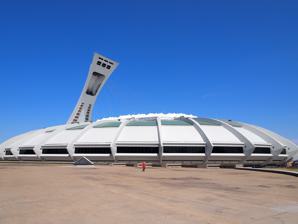
Building: Olympic Stadium (Montreal)
Country: Canada
Year built: 1976
Stadium built for the 1976 Olympic Games in Montreal Olympic Stadium Stade olympique The Big O Olympic Stadium Location in Montreal Show map of Montreal Olympic Stadium Location in Quebec Show map of Quebec Olympic Stadium Location in Canada Show map of Canada Address 4545 Pierre-de-Coubertin Avenue Location Montreal , Quebec , Canada Coordinates 45°33′29″N 73°33′07″W / 45.558°N 73.552°W / 45.558; -73.552 Public transit Pie-IX , Viau Owner Régie des Installations Olympiques (Government of Quebec) Capacity Permanent capacity: 56,040 (1992–present) 1976 Summer Olympics: 73,000 (1976–1992) Baseball : 49,757 (1992–present) Soccer : 61,004 Football : 66,308 Record attendance 78,322 ( Pink Floyd , July 6, 1977) Field size Foul Lines : 99 metres (325 ft) (1977), 101 metres (330 ft) (1981), 99 metres (325 ft) (1983) Power Alleys : 114 metres (375 ft) Centre Field : 123 metres (404 ft) (1977), 123 metres (405 ft) (1979), 123 metres (404 ft) (1980), 122 metres (400 ft) (1981), 123 metres (404 ft) (1983) Backstop : 19 metres (62 ft) (1977), 20 metres (65 ft) (1983), 16 metres (53 ft) (1989) Surface Grass (1976 and June 2, 2010) AstroTurf (1977–2001, 2005–06) Defargo Astrograss (2002–03) FieldTurf (2003–2005) Team Pro EF RD (2007–2014) Xtreme Turf by Act Global (2014–2022) FIFA Quality Pro (2023–) Construction Broke ground April 28, 1973 Opened July 17, 1976 April 15, 1977 (baseball) Construction cost C$ 770 million C$ 5.2 billion ( 2017 – including additional costs, interest and repairs for the entire Olympic Park ) Architect Roger Taillibert Tenants Montreal Expos ( MLB ) (1977–2004) Montreal Alouettes / Concordes ( CFL ) (1976–86, 1996–97, part-time 1998–2013) Montreal Manic ( NASL ) (1981–83) Montreal Machine ( WLAF ) (1991–92) CF Montréal ( MLS ) (2012–present, select games) Website Parc Olympique Website Olympic Stadium ( French : Stade olympique , pronounced [stad ɔlɛ̃pik] ) is a multi-purpose stadium in Montreal , Canada , located at Olympic Park in the Hochelaga-Maisonneuve district of the city. Built in the mid-1970s as the main venue for the 1976 Summer Olympics , it is nicknamed "The Big O", a reference to both its name and to the doughnut -shape of the permanent component of the stadium's roof. It is also disparagingly referred to as "The Big Owe" in reference to the high cost of its construction and of hosting the 1976 Olympics as a whole. The stadium is one of the largest by seating capacity in Canada. After the Olympics, artificial turf was installed and it became the home of Montreal's professional baseball and football teams. The Montreal Alouettes of the CFL returned to their previous home of Molson Stadium in 1998 for regular season games, but continued to use Olympic Stadium for playoff and Grey Cup games until 2012. Following the 2004 baseball season, the Expos relocated to Washington, D.C., to become the Washington Nationals . The stadium currently serves as a multipurpose facility for special events (e.g. concerts, trade shows) with a permanent seating capacity of 56,040. The capacity is expandable with temporary seating. CF Montréal (formerly known as Montreal Impact) of Major League Soccer (MLS) has used the venue when demand for tickets justifies the large capacity or when the weather restricts outdoor play at nearby Saputo Stadium in the spring months. The stadium has not had a main tenant since the Expos left in 2004.  Despite decades of use, the stadium's history of numerous structural and financial problems has largely branded it a white elephant . Incorporated into the north base of the stadium, inclined at 45°, and not completed until a full decade after the stadium's opening, is the Montreal Tower . At 165 metres (541 ft) it is the world's tallest inclined tower . The stadium and Olympic Park grounds border Maisonneuve Park , which includes the Montreal Botanical Garden , adjacent to the west across Sherbrooke Street ( Route 138 ). History Background and architecture As early as 1963, Montreal Mayor Jean Drapeau sought to build a covered stadium in Montreal. A covered stadium was thought to be all but essential for Drapeau's other goal of bringing a Major League Baseball team to Montreal, given the cold weather that can affect the city in April, October and sometimes even September.  In 1967, soon after the National League granted Montreal an expansion franchise for 1969, Drapeau wrote a letter promising that any prospective Montreal team would be playing in a covered stadium by 1971.  However, even though Quebec mayors have broad executive power, Drapeau could not make such a guarantee on his own authority.  Just as Charles Bronfman , who was slated to become the franchise's first owner, was ready to walk away, Drapeau had his staffers draw up a proposal for a stadium.  It was enough to persuade Bronfman to continue with the effort. Tower with cables for retractable roof The stadium was designed by French architect Roger Taillibert to be an elaborate facility featuring a retractable roof , which was to be opened and closed by cables suspended from a huge 165-metre (541 ft) tower – the tallest inclined structure in the world, and the tenth tallest structure in Montreal. The design of the stadium has been likened to that of the Australian Pavilion at Expo '70 in Osaka, Japan , although Taillibert had previously explored the concept of an umbrella-style roof for a theatre in Cannes (1964) and Piscine Carnot in Paris (1967). Soon after Montreal was awarded the 1976 Games, Drapeau struck a secret deal with Taillibert to build the stadium.  It only came to light in 1972. The 1976 Montreal Olympic Swimming Pool on July 25, 2017 The Olympic swimming pool is located under this tower. An Olympic velodrome (since converted to the Montreal Biodome , an indoor nature museum) was situated at the base of the tower in a building similar in design to the swimming pool. The building was built as the main stadium for the 1976 Summer Olympic Games. The stadium was host to various events including the opening and closing ceremonies , athletics , football finals, and the team jumping equestrian events. The building's design is cited as a masterpiece of Organic Modern architecture. Taillibert based the building on plant and animal forms, aiming to include vertebral structures with sinews or tentacles, while still following the basic plans of Modern architecture . Construction Back view at night The stadium was originally slated to be finished in 1972, but the grand opening was cancelled due to a strike by construction workers. The Conseil des métiers de la construction union headed by André "Dédé" Desjardins kept the construction site in "anarchic disorder" until the Quebec Premier Robert Bourassa bought him off in a secret deal. In his 2000 book Notre Cher Stade Olympique , Taillibert wrote "If the Olympic Games took place, it was thanks to Dédé Desjardins. What irony!" Further delays ensued due to the stadium's unusual design and Taillibert's unwillingness to back down from his original vision of the stadium even in the face of escalating costs for raw materials.  It did not help that the original project manager, Trudeau et Associés, seemed to be incapable of handling some of the most basic construction tasks. In 1974, the Quebec provincial government lost patience with the delays and cost overruns and fired Taillibert from the project. Additionally, the project was plagued by circumstances beyond anyone's control. Work slowed to a snail's pace for a third of the year due to Montreal's typically brutal winters. As a result, the stadium and tower remained unfinished at the opening of the 1976 Olympic Games. The roof materials languished in a warehouse in Marseille until 1982, and the tower and roof were not completed until 1987. It would be another year before the 66-tonne, 5,500 m 2 (59,000 sq ft) Kevlar roof (designed and built by Lavalin ) could retract. Even then, it could not be used in winds above 40 km/h (25 mph). Ultimately, it was only opened and closed 88 times. Observatory North-east view from elevator lower deck compartment When construction on the stadium's tower resumed after the 1976 Olympics, a multi-storey observatory was added to the plan, accessible via an inclined elevator , opened in 1987, that travels 266 metres (873 ft) along the curved tower's spine. The elevator cabin ascends from base of the tower to the upper deck in less than two minutes at a rate of 2.8 m/s (6.3 mph), with space for 76 persons per trip and a capacity of 500 persons per hour. The cabin is designed to remain level throughout its trip, while providing a panoramic view to its passengers. The elevator faces north-east, offering a view to the north, south and east. It overlooks the Olympic Village, the Biodome, the Botanical Gardens and Saputo Stadium.  The Olympic Park, the stadium's suspended roof and downtown Montreal can be viewed from the south-west-facing Observatory at the top of the tower. Stadium financing Aerial view at night Despite initial projections in 1970 that the stadium would cost only C$ 134 million to construct, strikes and construction delays served to escalate these costs. By the time the stadium opened (in an unfinished form), the total costs had risen to C$1.1 billion. The Quebec government introduced a special tobacco tax in May 1976 to help recoup its investment. By 2006, the amount contributed to the stadium's owner, the Olympic Installations Board (OIB) ( fr : Régie des Installations Olympiques), accounted for 8% of the tax revenue earned from cigarette sales. The 1976 special tobacco tax act stipulated that once the stadium was paid off, ownership of the facility would be returned to the City of Montreal. In mid-November 2006, the stadium's costs were finally paid in full, more than 30 years after it opened. The total expenditure (including repairs, renovations, construction, interest , and inflation) amounted to C$1.61 billion, making it—at the time all costs were paid off—the second most expensive stadium built (after Wembley Stadium in London). Despite initial plans to complete payment in October 2006, an indoor smoking ban introduced in May 2006 curtailed the revenue gathered by the tobacco tax. By 2014, the stadium's expense ranking had fallen to fifth, with the construction of costlier venues like MetLife Stadium , AT&T Stadium , and the new Yankee Stadium . Perceived by many to be a white elephant , the stadium has also been dubbed The Big Owe due to its astronomical cost. The stadium has generated on average $20 million in revenue each year since 1977. It is estimated that a large-scale event such as the Grey Cup can generate as much as $50 million in revenue. Continuing problems Although the tower and retractable roof were not completed in time for the 1976 Olympics, construction on the tower resumed in the 1980s. During this period, however, a large fire set the tower ablaze, causing damage and forcing a scheduled Expos home game to be postponed. In 1986, a large chunk of the tower fell onto the playing field prior to another Expos game August 29 vs. San Diego Padres forcing a doubleheader on August 30. In January 1985, approval was given by the Quebec government to complete the project and install a retractable roof, financed by an Olympic cigarette tax in the province. The tower construction and installation of the orange-coloured Kevlar roof were completed by April 1987, a decade later than planned. The roof experienced numerous rips, allowing rain to leak into the stadium. As part of various renovations made in 1991 to improve the stadium's suitability as a baseball venue, 12,000 seats were eliminated, most of them in distant portions of the outfield, and home plate was moved closer to the stands. Olympic Stadium's blue roof and new scoreboard installed in 2015 On September 8 of that year, support beams snapped and caused a 55- long-ton (62- short-ton ; 56 t ) concrete slab to fall onto an exterior walkway. No one was injured, but the Expos had to move their final 13 home games of that season to the opponents' cities.  The Expos hinted that the 1992 season was at risk unless the stadium was certified safe.  In early November, engineers found the stadium was structurally sound.  However, it took longer to certify the roof as safe because it had been badly ripped in a June windstorm. For the 1992 season, it was decided to keep the roof closed at all times. The Kevlar roof was removed in May 1998, making the stadium open-air for the 1998 season. Later in 1998, a $26 million non-retractable opaque blue roof was installed. In 1999, a 350 m 2 (3,770 sq ft) portion of the roof collapsed on January 18, dumping ice and snow on workers that were setting up for the annual Montreal Auto Show . The auto show and a boat show the following month were cancelled, and the auto show left the venue for good (since then, the Montreal Auto Show has usually been held at the Palais des congrès de Montréal ). Repaired once again, the roof was modified to better withstand winter conditions: the OIB installed a network of pipes to circulate heated water under the roof to allow for snow melting. Despite these corrective measures, the stadium floor remained closed from December to March. Birdair, the fabric provider and designer of the roof, was later sued for the roof failure. The installer of the roof, Danny's Construction, having suffered tremendous cost overruns along with its subcontractor Montacier, due to changes in the plans and specifications and delays, was terminated during the construction, and Birdair completed the project. Danny's Construction sued Birdair in 1999. In February 2010, after a lengthy trial, the Quebec Superior Court awarded a judgement in favour of Danny's Construction and dismissed Birdair's countersuit. The stadium's condition suffered considerably in the early 21st century. During the Expos' final years in Montreal, it was coated with grime, and much of the concrete was chipped, stained, and soiled. Plans for a third roof In 2009, the stadium received approval to remain open in the winter, provided weather conditions are favourable. However, the Olympic Installations Board issued a report stating that the roof was unsafe during heavy rainfall or more than 8 centimetres (3.1 in) of snow, and that it rips 50 to 60 times a year. The city fire department warned in August 2009 that without corrective measures, including a new roof, it may order the stadium closed. Events cannot be held if more than 3 centimetres (1.2 in) of snow are predicted 24 hours in advance, such as caused postponement of the Montreal Impact home opener soccer match in March 2014. A contract for a new permanent steel roof was awarded in 2004, with an estimated $300 million price tag. In June 2010, the Olympic Installations Board sought approval from the provincial government for the contract. In May 2011 a committee was formed to study the future of the stadium and improve the usage of the stadium, pool, and sports centre. A slab of concrete measuring approximately 8 by 12 metres (26 by 39 ft) fell from the roof of the stadium's underground parking facility on March 4, 2012. There were no injuries. The roof continues to deteriorate, with 7,453 tears as of May 2017, limiting use of the venue in winter to when there are three or fewer centimetres of snow on the roof. In 2015, a new high definition scoreboard was installed, replacing the aging two-panel display dating back to the stadium's renovations in 1992. In November 2017, the Quebec government approved a new roof, estimated to cost $250 million. The new roof was then planned to be removable, allowing the stadium to either be open-air or enclosed, consistent with the intent of the original roof. The option of a removable portion of the roof has since been removed from the scope of the project. Inside the stadium during renovation work, 2024 The Olympic Installations Board has estimated the cost of demolishing the stadium would be between $500 and $700 million, though this figure is based on a preliminary two-month study and thus has a high margin of error. The high cost of demolition is due to the stadium being built of pre-stressed concrete, which rules out a controlled implosion or wrecking ball, and instead would require carefully removing the rebar wire which is under tension. In February 2024, Quebec Tourism Minister Caroline Proulx announced that the expected cost of the new roof had increased to $870 million. She said the new roof will take four years to construct, and is expected to last for 50 years. She said demolition of the stadium is "unthinkable" and not an option, for multiple reasons: the structure is an icon of Quebec, Montreal's Metro runs directly beneath the stadium, multiple businesses lease space in the office tower, and demolition would cost an estimated $2 billion. However, Le Journal de Montréal reported that the number was inflated, and demolition would cost only a small fraction of that amount. In addition, they reported that the cited cost for the new roof did not include hundreds of millions of dollars in additional work necessary to correct acoustics and remodel seats and restrooms. Post-Olympic use Gridiron football The Alouettes in action in 2010 The Canadian Football League 's Montreal Alouettes became the stadium's first major post-Olympic tenant when they moved their home games there halfway through the 1976 season .  Capacity was reduced from its Olympic capacity of 72,000 to 58,500, but leapt to 66,308 when the natural grass was replaced with AstroTurf ahead of the 1977 season . The Alouettes remained there through 1986, the franchise's final season of operations; the team would shut down shortly after the start of the 1987 season . A revived Alouettes franchise returned for the 1996 and 1997 seasons , but then moved to the Percival Molson Stadium in 1998. The Alouettes used Olympic Stadium for select regular season games until 2009, and playoff games until 2012. Due to the increased popularity of the Alouettes and the small capacity of Percival Molson Stadium, the team considered returning to Olympic Stadium on a full-time basis, but instead renovated Percival Molson Stadium to increase its capacity. In addition, the stadium holds the record for the largest Grey Cup attendance, that of the 1977 Grey Cup game, in which the hometown Montreal Alouettes defeated the Edmonton Eskimos, 41-6 before 68,318 spectators; this despite a local transit strike and harsh winter weather conditions. Olympic Stadium has hosted the Grey Cup a total of six times, most recently in 2008 when the Calgary Stampeders defeated the hometown Alouettes. The stadium holds the record for nine of the ten largest crowds in CFL history , which include five regular-season and four Grey Cup games. A single-game record crowd numbering 69,083 attended a game played on September 6, 1977, between the Alouettes and Toronto Argonauts . In 1991 and 1992, the stadium was the home of the Montreal Machine of the World League of American Football . This included hosting World Bowl '92 on June 6, 1992, in which the Sacramento Surge defeated the Orlando Thunder 21–17 before 43,789. [ better source needed ] In 1988 (Jets and Browns) and 1990 (Steelers and Patriots), NFL pre-season games were played at Olympic Stadium. Baseball Detail of the roof including the foul lines In 1977, the stadium replaced Jarry Park Stadium as the home ballpark of the National League 's Montreal Expos . As a part of the team's franchise grant, a domed stadium was supposed to be in place for the 1972 baseball season. However, due to the delays in constructing Olympic Stadium, until 1977, the Expos annually sought and received a waiver to remain at Jarry.  As late as January 1977, it was thought the Expos would have to play at least part of the 1977 season at Jarry as well.  The Parti Québécois ' landslide victory in the 1976 provincial elections caused the Expos to break off lease talks.  However, an agreement was reached in February, and an official announcement came in March. The Expos regularly played 81 home games every season until 2003 , when they played 22 home games in Puerto Rico at Hiram Bithorn Stadium in San Juan . The Expos played 59 home games at Olympic Stadium in each of their final two seasons of 2003 and 2004; the franchise moved south to Washington, D.C. for the 2005 season and became the Washington Nationals . Olympic Stadium's first baseball game was played on April 15, 1977. In front of 57,592, the Expos lost 7–2 to the Philadelphia Phillies . However, the Expos had to use a hacksaw to cut open the locks because the OIB did not have a master key . The Expos played five home playoff games in 1981; two in the NLDS against the Phillies, and three in the NLCS against the Los Angeles Dodgers , who went on to win the World Series . On October 19, the Expos lost the decisive fifth game, 2–1, to the Dodgers on Rick Monday 's ninth-inning home run . In 1982, the Major League Baseball All-Star Game was played at Olympic Stadium in front of 59,057—a stadium record for baseball. On September 29, 2004, the Expos played their last game in Montreal, losing 9–1 to the Florida Marlins before 31,395. Olympic Stadium panoramic during an MLB preseason game in 2014 Olympic Stadium proved to be somewhat problematic as a baseball venue. As in all multipurpose stadiums, the lower seating tier was set further back than in baseball-specific parks to accommodate the football field. However, since Canadian football fields are longer and wider than American football fields, Olympic Stadium's lower tier was set back even further than comparable seats at American multipurpose stadiums. The upper deck was one of the highest in the majors; as was the case with most of its multipurpose counterparts, most of the upper-deck seats, particularly those in the outfield, were too far away to be of any use during the regular season. The Expos were not consulted on the stadium's location, design, or construction even though they were slated to be its primary tenants.  Nonetheless, for most of their tenure they put considerable effort into making the atmosphere friendlier for baseball.  During the 1970s and early 1980s, fans arriving at the stadium from the Metro were greeted by an oom-pah band playing " The Happy Wanderer ."  Whenever an opposing pitcher tried to hold a runner at first rather than pitch, the sound system would cluck at him like a chicken. Before the 1991 season , the OIB began a major overhaul on the stadium's baseball configuration. The lower deck in centre field was removed to make room for a larger scoreboard with replay capability. That scoreboard was installed ahead of the 1992 season .  Also ahead of the 1992 season, the running track was removed, home plate was moved closer to the stands and new seats closer to the field were installed.  Several distant sections of permanent seating beyond the outfield fence were closed, replaced with bleacher seats directly behind the fence. The total seating capacity for baseball was reduced from a high of around 60,400 to 46,000. The Expos were very successful in the stadium for a time, with above National League median attendance in 1977 and from 1979 to 1983. The Expos outdrew the New York Mets from 1977 to 1983, and 1994 to 1996, as well as the New York Yankees in 1982 and 1983. The stadium's playing conditions left much to be desired. For most of the Expos' tenure, the playing surface was an extremely thin AstroTurf carpet, with only equally thin padding between it and the concrete floor. It was so hard on players' knees that visiting teams frequently ran at a nearby park. Longtime Expos trainer Ron McClain begged for a replacement, but the OIB was unwilling to spend the $1 million needed for a new surface. Before the roof finally arrived, players had to contend with huge patches of ice in early April or late September.  Additionally, for most of the Expos' tenure, the padding on the fence was so thin that fielders risked severe injury by going after long fly balls.  However, the OIB was also unwilling to replace the padding. By the 1990s, several free agents specifically demanded that the Expos be taken out of consideration due to the poor playing conditions. By the mid-1990s, owner Claude Brochu concluded that Olympic Stadium was not suitable as a baseball venue, and actively campaigned for a replacement. Brochu sold the team to Jeffrey Loria in 2000, who was equally dissatisfied with Olympic Stadium; he bluntly stated, "We cannot stay here."  However, Quebec Premier Lucien Bouchard refused to authorize public funding deemed necessary for a replacement, in part because Olympic Stadium still had not been paid for. The poor conditions played a role in the Expos nearly being disbanded in the 2001 Major League Baseball contraction plan , which fell through due to court rulings. Ten years after the last Expos game at Olympic Stadium, the Toronto Blue Jays played two spring training games at the stadium against the New York Mets on March 28 and 29, 2014, with combined attendance of 96,350. The Jays would continue this practice for the next 5 years: against the Cincinnati Reds on April 3 and 4, 2015, with combined attendance of 96,545, the Boston Red Sox on April 1 and 2, 2016, with combined attendance of 106,102, the Pittsburgh Pirates on March 31 and April 1, 2017, combined attendance of 95,382, the St. Louis Cardinals on March 26 and 27, 2018, with combined attendance of 51,151 and the Milwaukee Brewers on March 25 and 26, 2019, with a combined attendance of 46,984. The New York Yankees were scheduled to play there on March 23 and 24, 2020; however, the games were cancelled due to the COVID-19 pandemic . No further games have been scheduled since, ending baseball spring training at the Montreal Olympic Stadium. Longest home runs Willie Stargell of the Pittsburgh Pirates hit the longest home run at Olympic Stadium on May 20, 1978, driving the ball into the second deck in right field for an estimated distance of 535 feet. The yellow seat that marked the location where the ball landed has been removed from the 300 level (a new yellow marker seat was placed in 2015). The seat is now preserved at the Canadian Baseball Hall of Fame . Stargell also hit a notable home run at the Expos' original Montreal home, Jarry Park, which landed in a swimming pool beyond the right field fence. On April 4, 1988, the Expos' Opening Day, Darryl Strawberry of the New York Mets hit a ball off a speaker which hangs off a concrete ring at Olympic Stadium, estimated to have travelled 525 feet. Henry Rodríguez hit a ball on June 15, 1997, that bounced off the concrete ring in right field, caromed up to hit the roof, and came down, hitting a speaker. The distance travelled by this ball is also estimated at 525 feet. The longest home run hit to left field was Vladimir Guerrero 's blast on July 28, 2003, that hit an advertising sign directly below the left field upper deck. The ad was later replaced with a sign reading "VLAD 502". Soccer Olympic Stadium with natural grass field The Olympic Stadium was the home of the NASL 's Montreal Manic soccer team from 1981 to 1983. A 1981 playoff game against the Chicago Sting attracted a crowd of over 58,000. Several games of the 2007 FIFA Under 20 World Cup were played at Olympic Stadium and drew the largest crowds of the tournament, including two sell-outs of 55,800. Olympic Stadium hosted a CONCACAF Champions League quarter-final game pitting the original Montreal Impact – who played primarily in the adjacent Saputo Stadium – against Club Santos Laguna of the Liga MX (Mexico First Division) on February 25, 2009. This was the first time an international soccer game took place in Montreal during the winter months. The Impact won 2–0 in front of a record crowd of 55,571. The stadium was also home to a friendly match between the Impact and A.C. Milan of the Italian Serie A on June 2, 2010, before 47,861. On July 25, 2009, Olympic Stadium became the first stadium outside France to host Ligue 1 's Trophée des Champions , a super cup played by the winner of Ligue 1 and the Coupe de France . Over 34,000 attended the game. Bordeaux defeated Guingamp , 2–0. The game was held in Montreal to help Ligue 1 break into the growing North America soccer market. On March 17, 2012, a record crowd of 58,912 packed Olympic Stadium to cheer on the current version of the Montreal Impact for their MLS debut on home soil, in an entertaining 1–1 draw with the Chicago Fire , setting a new attendance record for professional soccer in Quebec. That record was later broken on May 12, 2012, with 60,860 people for a match against the LA Galaxy , also setting a new attendance record for professional soccer in Canada. On August 24, 2014, the Olympic Stadium hosted the final match of the 2014 FIFA U-20 Women's World Cup . On April 29, 2015, a record crowd of 61,004 attended the final match of the CONCACAF Champions League between the Montreal Impact and Club América , establishing a new record attendance for professional soccer in Canada. The Olympic Stadium hosted tournament matches for the 2015 FIFA Women's World Cup along with other stadiums across Canada. One notable game was the semi-final match-up between the United States and Germany that took place on June 30, 2015, which drew a crowd of 51,176 people. The Americans won 2–0 in front of a largely partisan crowd and then went on to win their record third FIFA Women's World Cup trophy the following Sunday in Vancouver . This stadium was originally one of Canada's three candidate venues for the 2026 FIFA World Cup and was expected to get a retractable roof. However, Montreal withdrew from the host city selection process for the World Cup on July 6, 2021. 2015 FIFA Women's World Cup 2015 FIFA Women's World Cup Date Time ( EDT ) Team #1 Result Team #2 Round Attendance 9 June 2015 16:00 Spain 1–1 Costa Rica Group E 10,175 19:00 Brazil 2–0 South Korea 13 June 2015 16:00 Brazil 1–0 Spain 28,623 19:00 South Korea 2–2 Costa Rica 15 June 2015 16:00 Netherlands 1–1 Canada Group A 45,420 17 June 2015 16:00 England 2–1 Colombia Group F 13,862 21 June 2015 16:00 France 3–0 South Korea Round of 16 15,518 26 June 2015 16:00 Germany 1–1 (5–4 pen.) France Quarterfinals 24,859 30 June 2015 19:00 United States 2–0 Germany Semifinals 51,176 Office space Starting in 2018, the Desjardins Group plans to move approximately 1000 of its employees into the Montreal Tower. The company plans to occupy 7 of the 12 floors available in the tower. It is estimated that around $60 million in renovations are required before Desjardins can move in. Other Cyclists ride inside the stadium during the 2019 Tour la Nuit In winter 1977, Emerson, Lake and Palmer filmed a performance of their arrangement of the Aaron Copland piece " Fanfare For The Common Man " at the stadium. The group also recorded a concert at the stadium in August of that year and released it as a live album . Olympic Stadium hosted the 1978 World Junior Speed Skating Championships where they crowned the American siblings Eric and Beth Heiden as junior world champions. In August 1979 the Olympic Stadium hosted the 1979 IAAF World Cup in Athletics . The Catholic Charismatic Renewal Assembly took place in the presence of Father Emiliano Tardif in 1979. On June 20, 1980, Roberto Durán defeated Sugar Ray Leonard to win the WBC boxing world's welterweight championship at the Olympic Stadium. The Drum Corps International World Championship finals were held at this arena in 1981 and 1982. On September 11, 1984, Pope John Paul II participated in a youth rally with about 55,000 people in attendance. Full view of the Montreal Olympic Stadium's mast from the side A view from the upper deck of the monster truck layout Montreal Biodome in front of Olympic Stadium and its tower On October 30, 2010, a special mass, to commemorate the ascension to sainthood of Brother André , was held at the stadium. Over 30,000 people attended. In 2017, the venue was the site of the 2017 Artistic Gymnastics World Championships . In 2021, the Olympic Stadium was named a mass vaccination site by the Quebec government during the COVID-19 pandemic in Quebec , making it one of the largest mass vaccination sites in the province as a result. Quebec premier François Legault received both of his required vaccine doses as well as his booster dose at the stadium. 1992 concert riot On August 8, 1992, Metallica and Guns N' Roses co-headlined a North American Stadium tour Guns N' Roses/Metallica Stadium Tour with an included stop at Olympic Stadium. Several songs into Metallica's set, during the song " Fade to Black ", frontman and rhythm guitarist James Hetfield was accidentally burned by improper pyrotechnics forcing the band to cut their set short as Hetfield was rushed to the hospital. Lead guitarist Kirk Hammett , bassist Jason Newsted and drummer Lars Ulrich promised a makeup concert to quell the sold-out crowd of 54,666. The band would later perform two half-priced shows at the Montreal Forum in February 1993. After a two-hour and fifteen-minute delay, Guns N' Roses performed a shortened set. Singer Axl Rose later blamed the issues on bad audio and vocal problems. Following the set, an estimated crowd of 2,000 people began rioting within the stadium and surrounding areas. The fans overturned police cars and set multiple bonfires within the stadium, causing an estimated $600,000 in damage to the stadium and surrounding areas. The Expos' schedule was unaffected by the repairs made to the stadium, as they had been on a seven-game away stretch. The Régie banned Guns N' Roses for life from the venue. Metallica returned to the Olympic Stadium on August 11 and 13, 2023, performing for the first time since the events as part of their M72 world tour . Attendance record Pink Floyd attracted the largest paid crowd to the Olympic Stadium: 78,322 people on July 6, 1977. The second-largest crowd was 73,898 for Emerson, Lake & Palmer on August 26, 1977. The largest crowds for an opera performance were on June 16 and 18, 1988, with 63,000 to watch a production of Aida . Transit The stadium is directly connected to the Pie-IX metro station on the Green Line of the Montreal Metro . Viau metro station on the Green Line is also nearby. Facts and figures At 165 m (541 ft), the Olympic Stadium is the world's tallest inclined structure . Well over its original budget, the stadium ended up costing $770 million to construct. By 2006, the final cost had risen to $1.47 billion when calculating in repairs, modifications and interest paid out. It took 30 years to finally pay off the cost, leading to its nickname of "The Big Owe" (a play on "The Big O"). The roof is only 52 m (170.6 ft) above the field of play. As a result, a number of pop-ups and long home runs hit the roof over the years, necessitating the painting of orange lines on the roof to separate foul balls from fair balls. During their years playing in Olympic Stadium the Expos were one of only two teams not to employ the traditional yellow-painted foul poles with the New York Mets being the other; Olympic's poles were painted red while the Mets' home, Shea Stadium (and later Citi Field ), used orange poles. The Olympic Stadium holds the record for a soccer game attendance in Canada. At the 1976 Summer Olympics soccer final , 71,617 people witnessed East Germany 's 3–1 win over Poland . A yellow seat on the 300 level commemorated a 535-foot (163 m) home run by Willie Stargell of the Pittsburgh Pirates . It has since been moved to the Canadian Baseball Hall of Fame. The Montreal games of the 2007 FIFA U-20 World Cup were held at Olympic Stadium on a removable Team Pro EF RD surface that was purchased specifically for the tournament. For the first time since the Olympic Games in 1976, a natural grass field was installed in the stadium for the Montreal Impact match versus A.C. Milan on June 2, 2010. The stadium features a 101,600-watt public address system. The main room of the stadium is the largest in Quebec, at 43,504 m 2 (468,270 sq ft) Tony Gwynn of the San Diego Padres got his 3,000th hit at Olympic Stadium on August 6, 1999, with a single in the first inning off Montreal Expos pitcher Dan Smith . He had four hits in the game. Commemorations As part of the commemorative stamps created for the 1976 Olympics , Canada Post issued a stamp depicting the Olympic Stadium and Velodrome. See also Portals : Canada Olympics Sport of athletics Baseball Soccer Sports List of Canadian Football League stadiums List of soccer stadiums in Canada List of Major League Soccer stadiums List of former Major League Baseball stadiums Olympic Stadium List of tallest buildings and structures in the world References